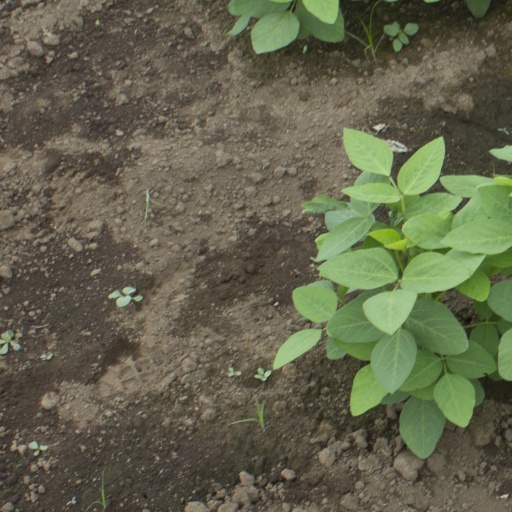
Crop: soybean